MIT Department of Physics

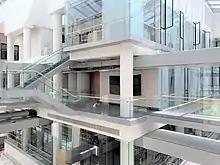
Building 6C is located at the core of the MIT Physics Department. Laboratories are often distributed throughout campus depending on their research areas.

The MIT Department of Physics has over 120 faculty members, is often cited as the largest physics department in the United States, and hosts top-ranked programs. It offers the SB, SM, PhD, and ScD degrees. Fourteen alumni of the department and nine current or former faculty members (two of whom were also students at MIT) have won the Nobel Prize in Physics.The Department of Physics was born when MIT founder William Barton Rogers proposed in 1865 to bring their Mens et Manus philosophy to life by creating a new laboratory of physics and mechanics in another department’s back room.